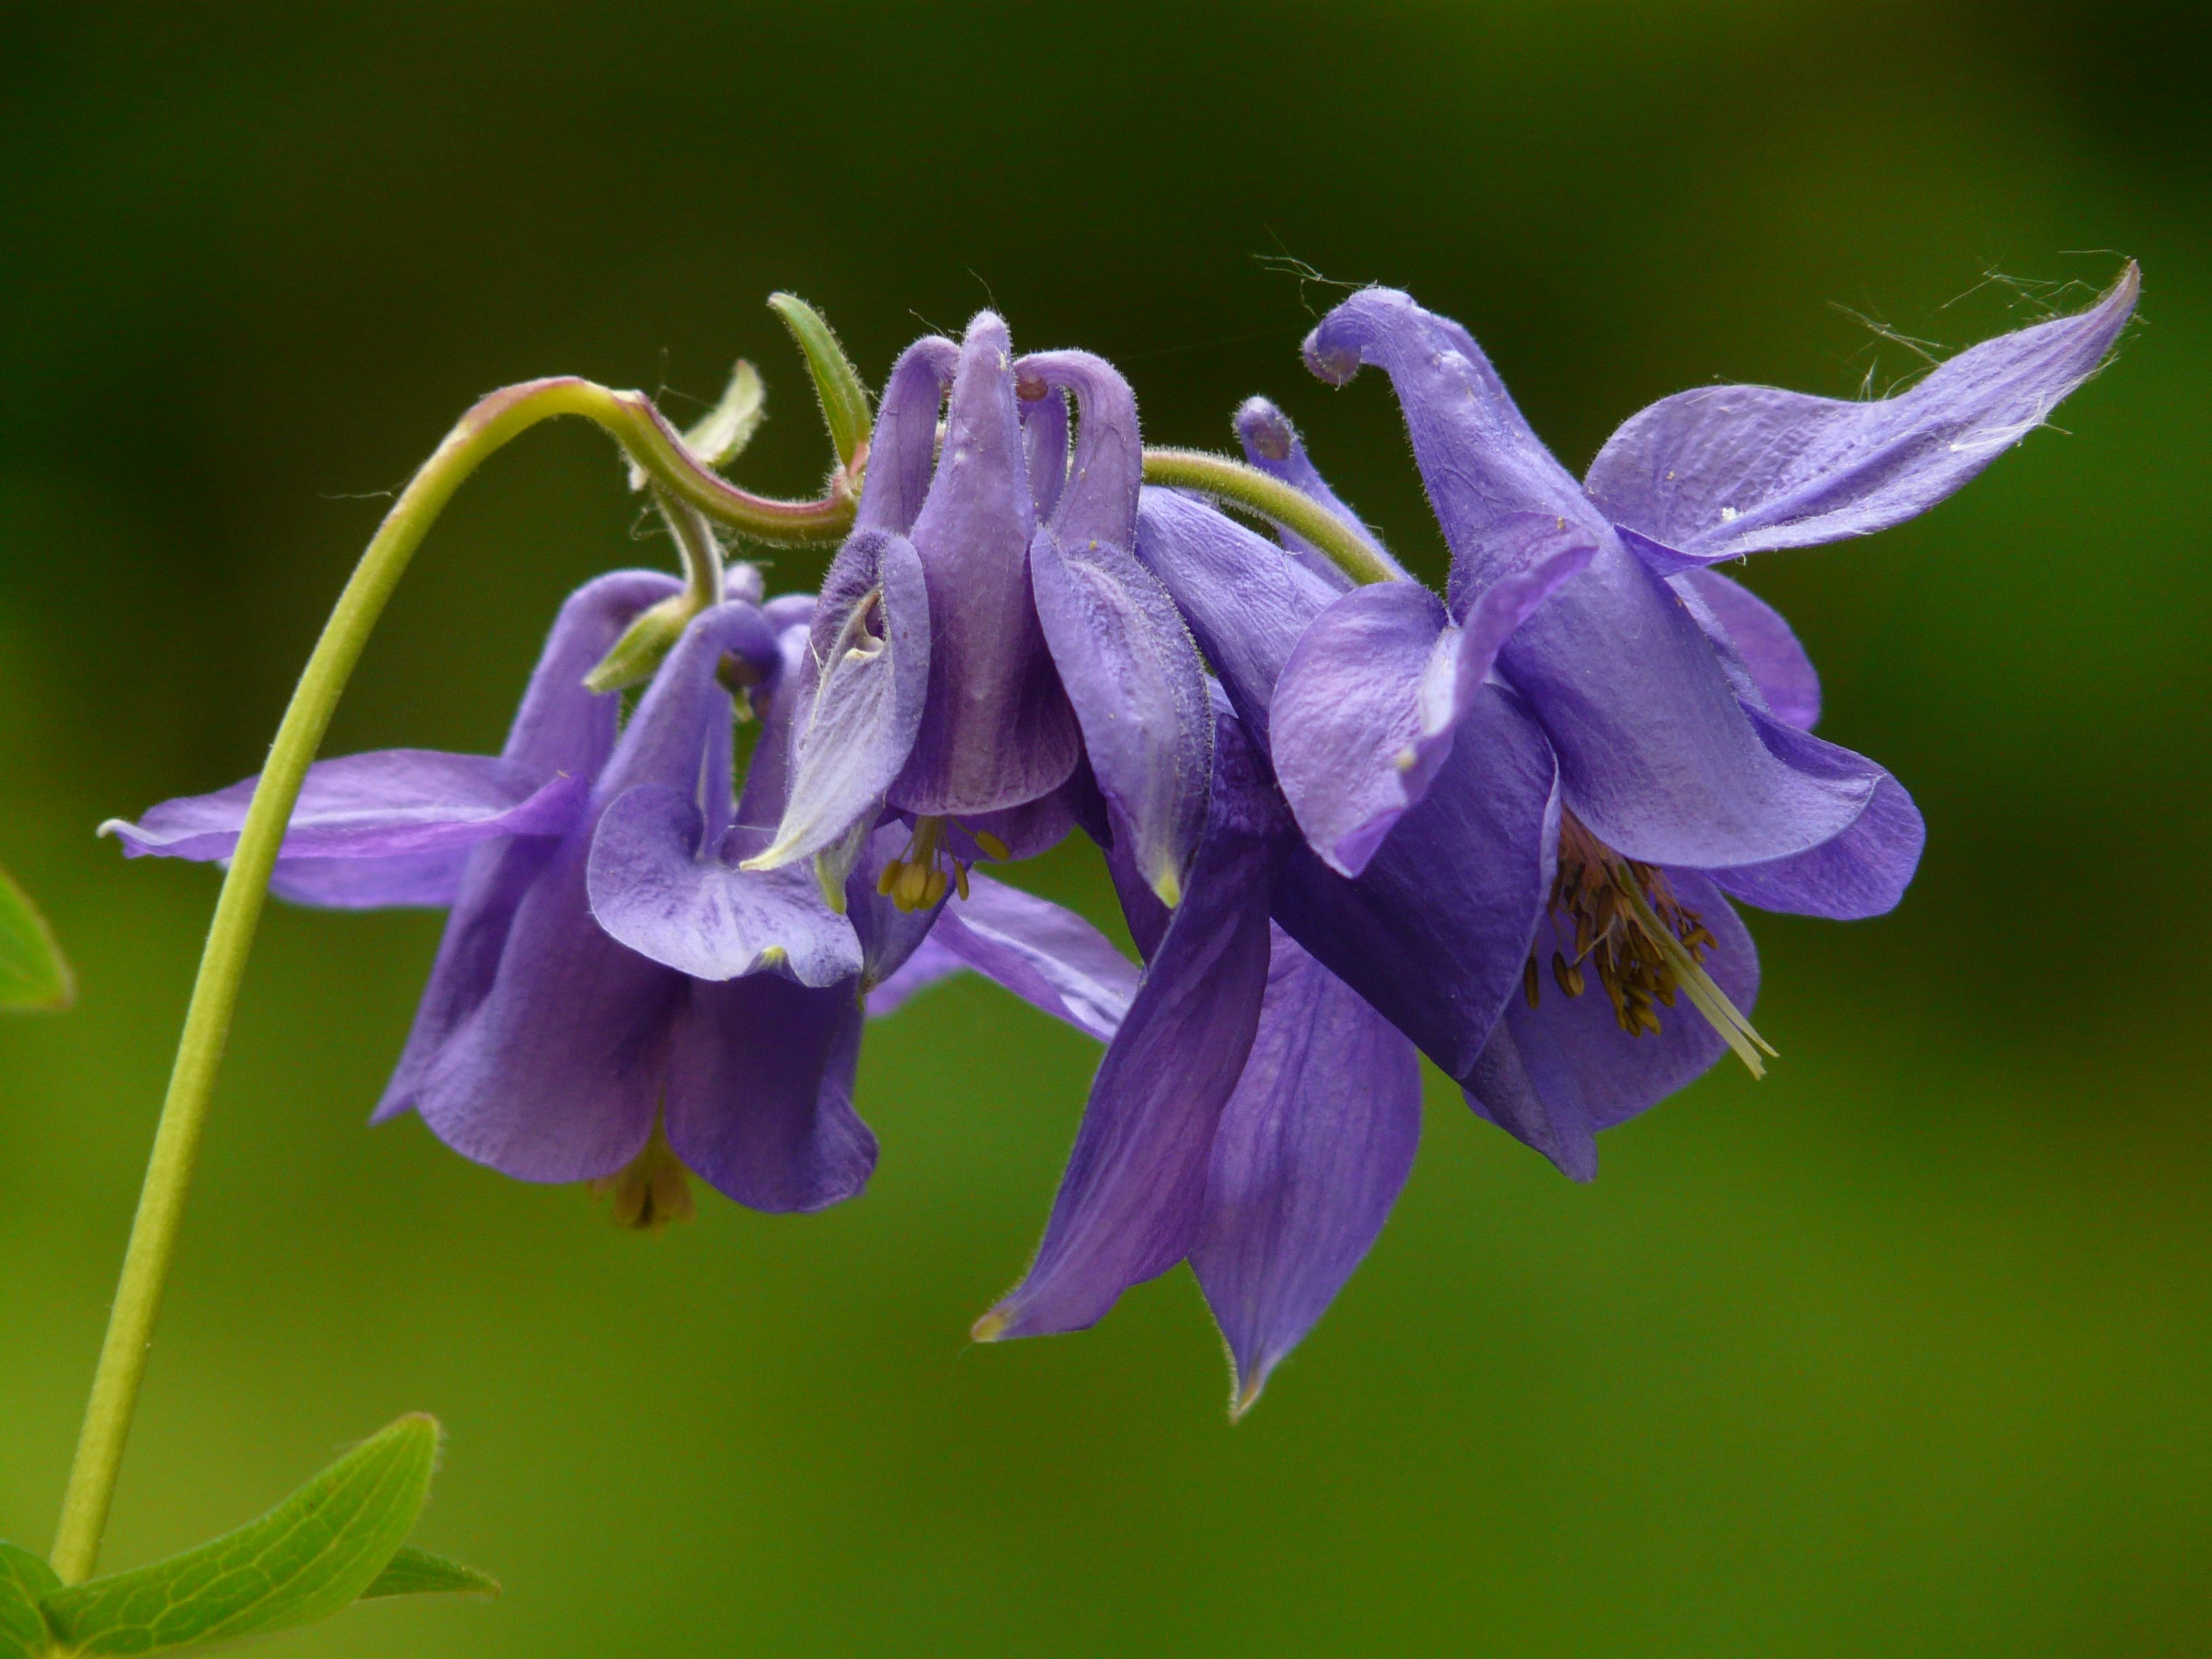
blossom, plant, flower, petal, bloom, herb, macro, botany, blue, close, flora, wildflower, violet, columbine, macro photography, garden plant, flowering plant, blue violet, poisonous plant, bellflower family, harebell, common akelei, land plant, colorado blue columbine